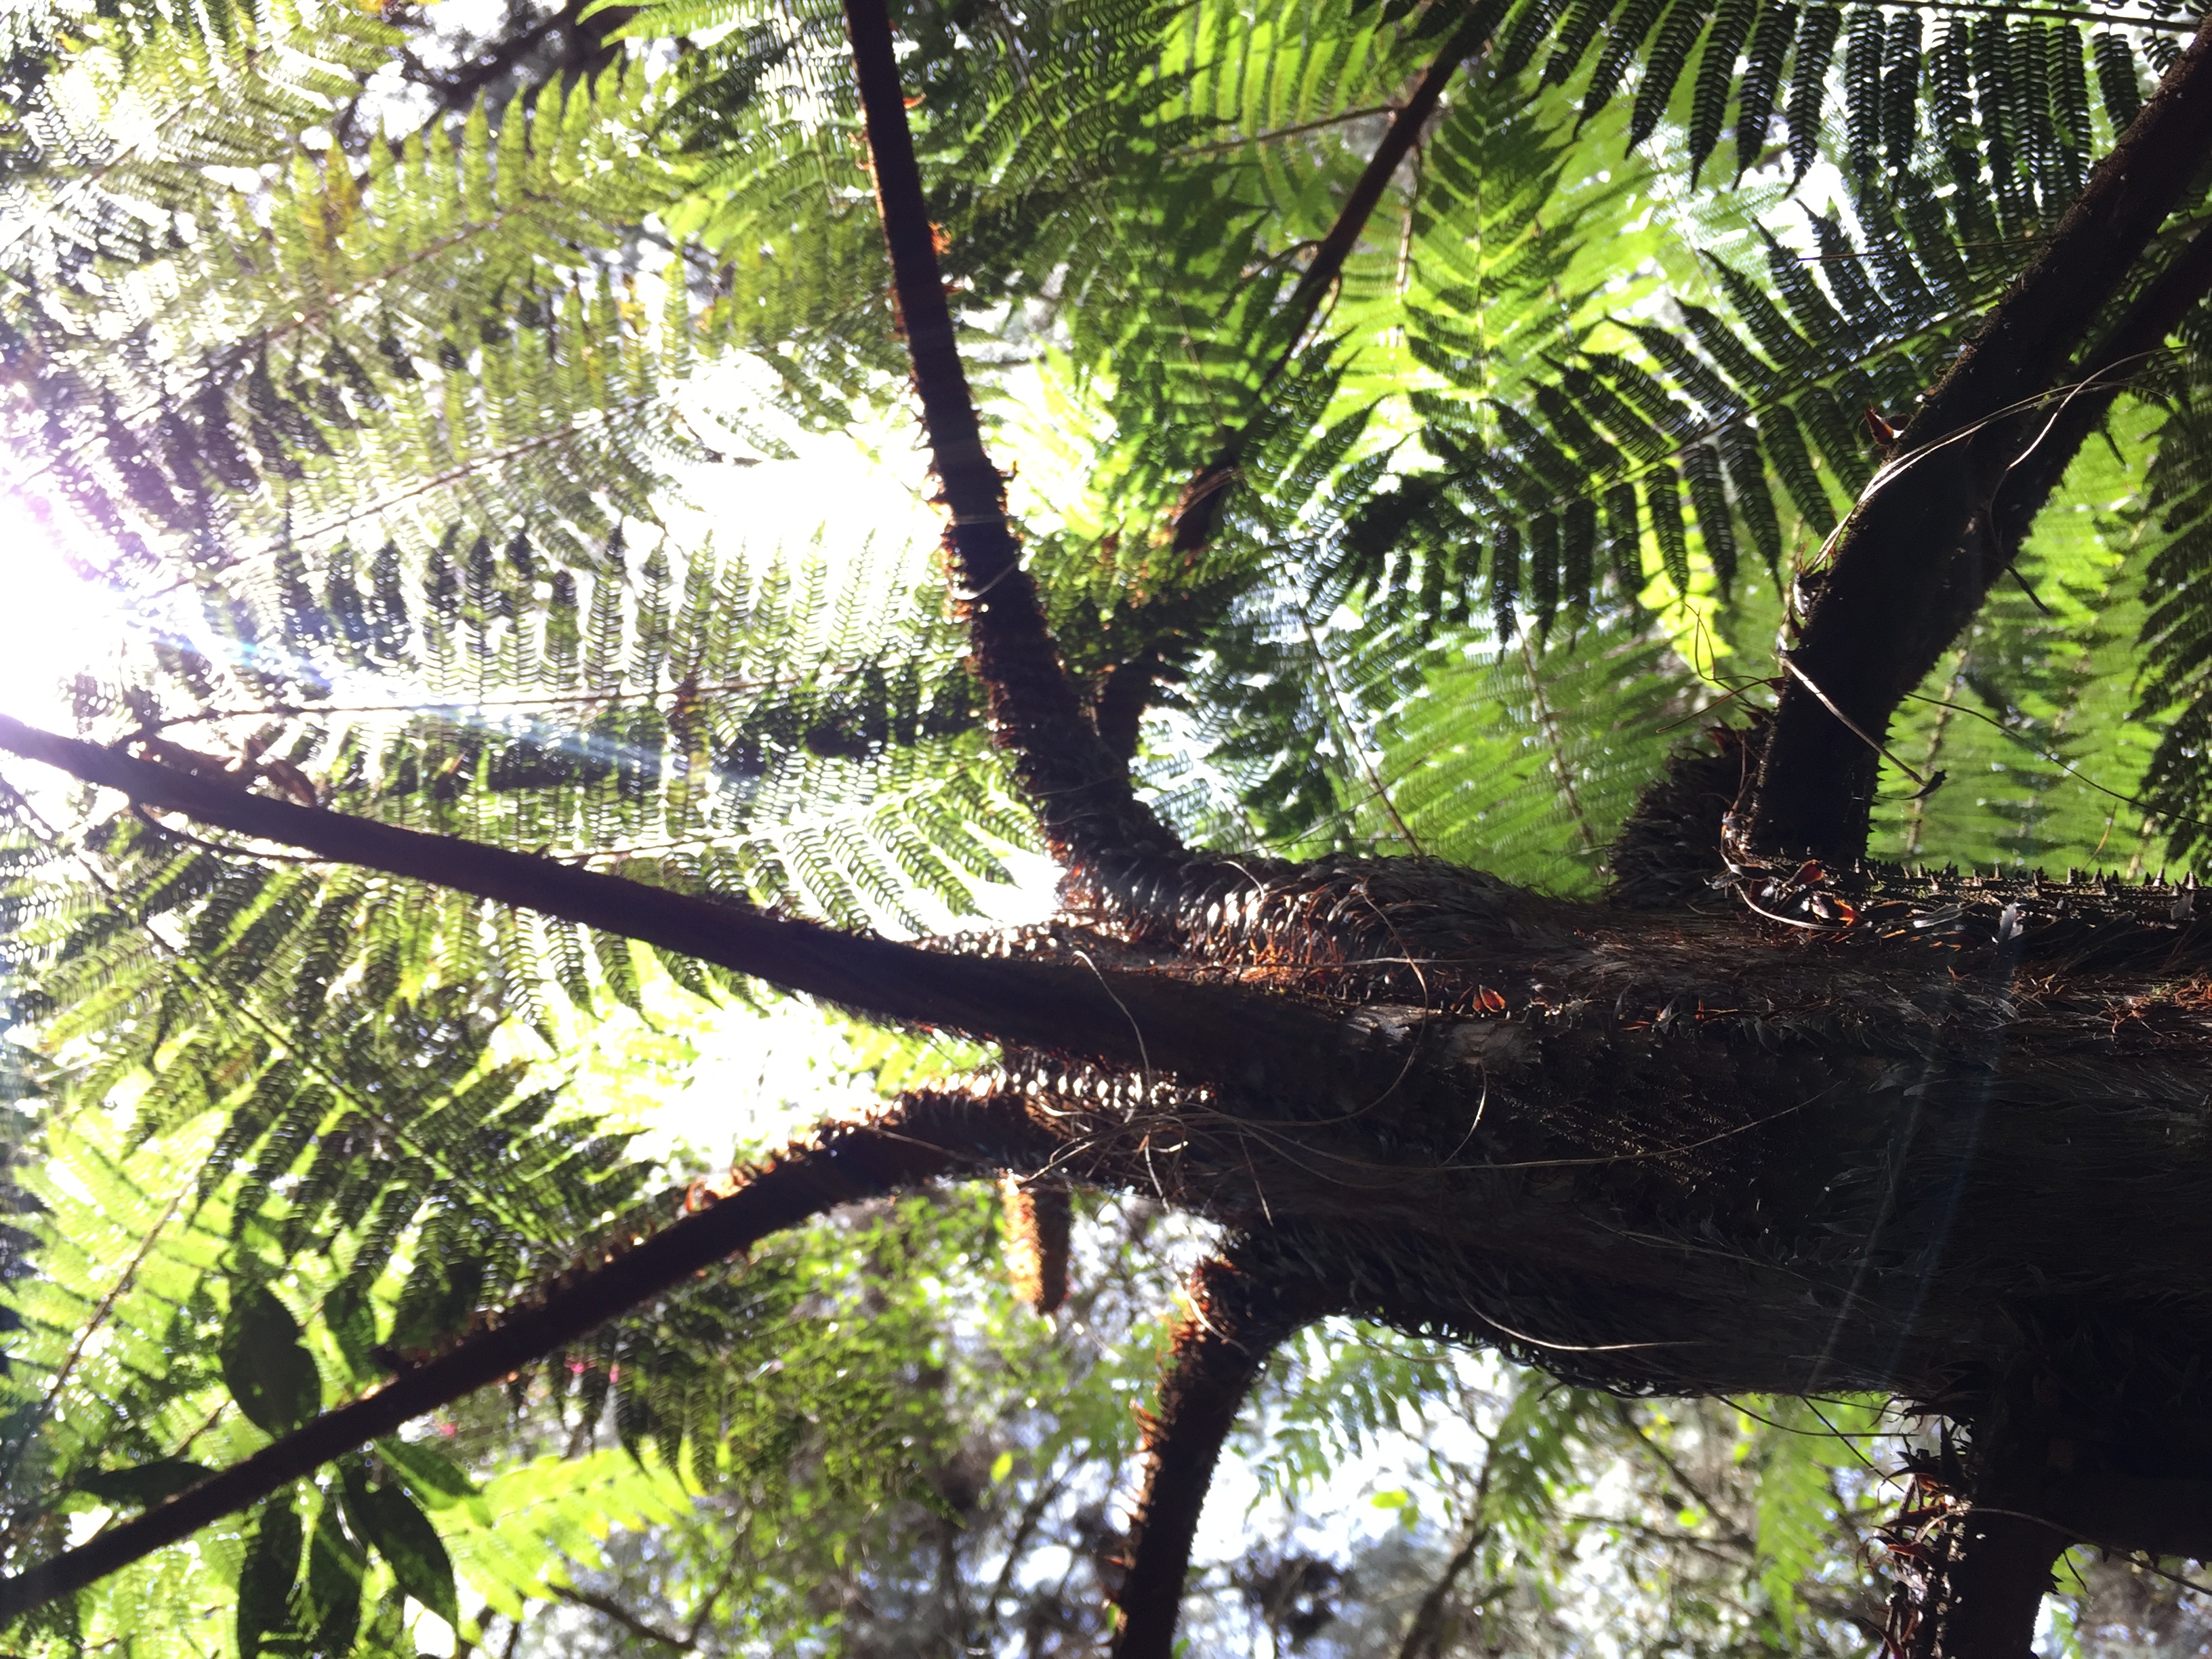
tree, vegetation, plant, ecosystem, rainforest, flora, forest, arecales, jungle, biome, ferns and horsetails, old growth forest, branch, palm tree, fern, elaeis, valdivian temperate rain forest, vascular plant, terrestrial plant